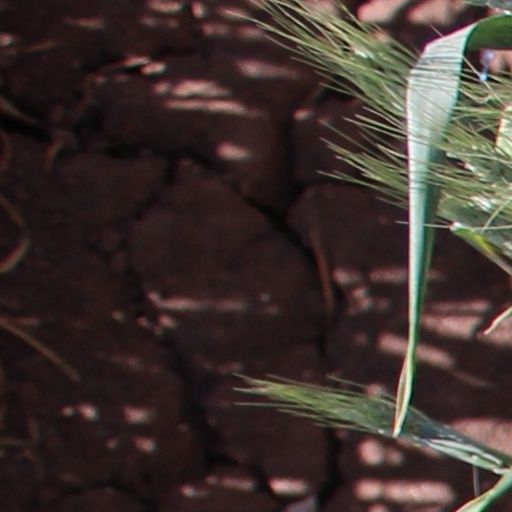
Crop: wheat